Question: Please indicate a possible affordance area of throw_discus that can be used for throwing
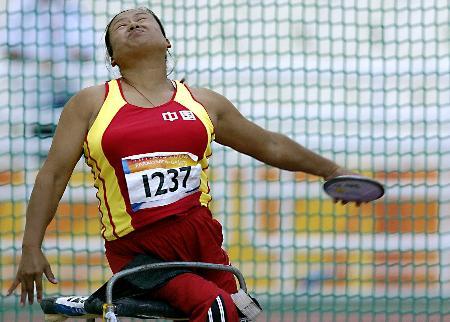
Answer: [309.5, 163.5, 387.611, 213.056]